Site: brandenburg
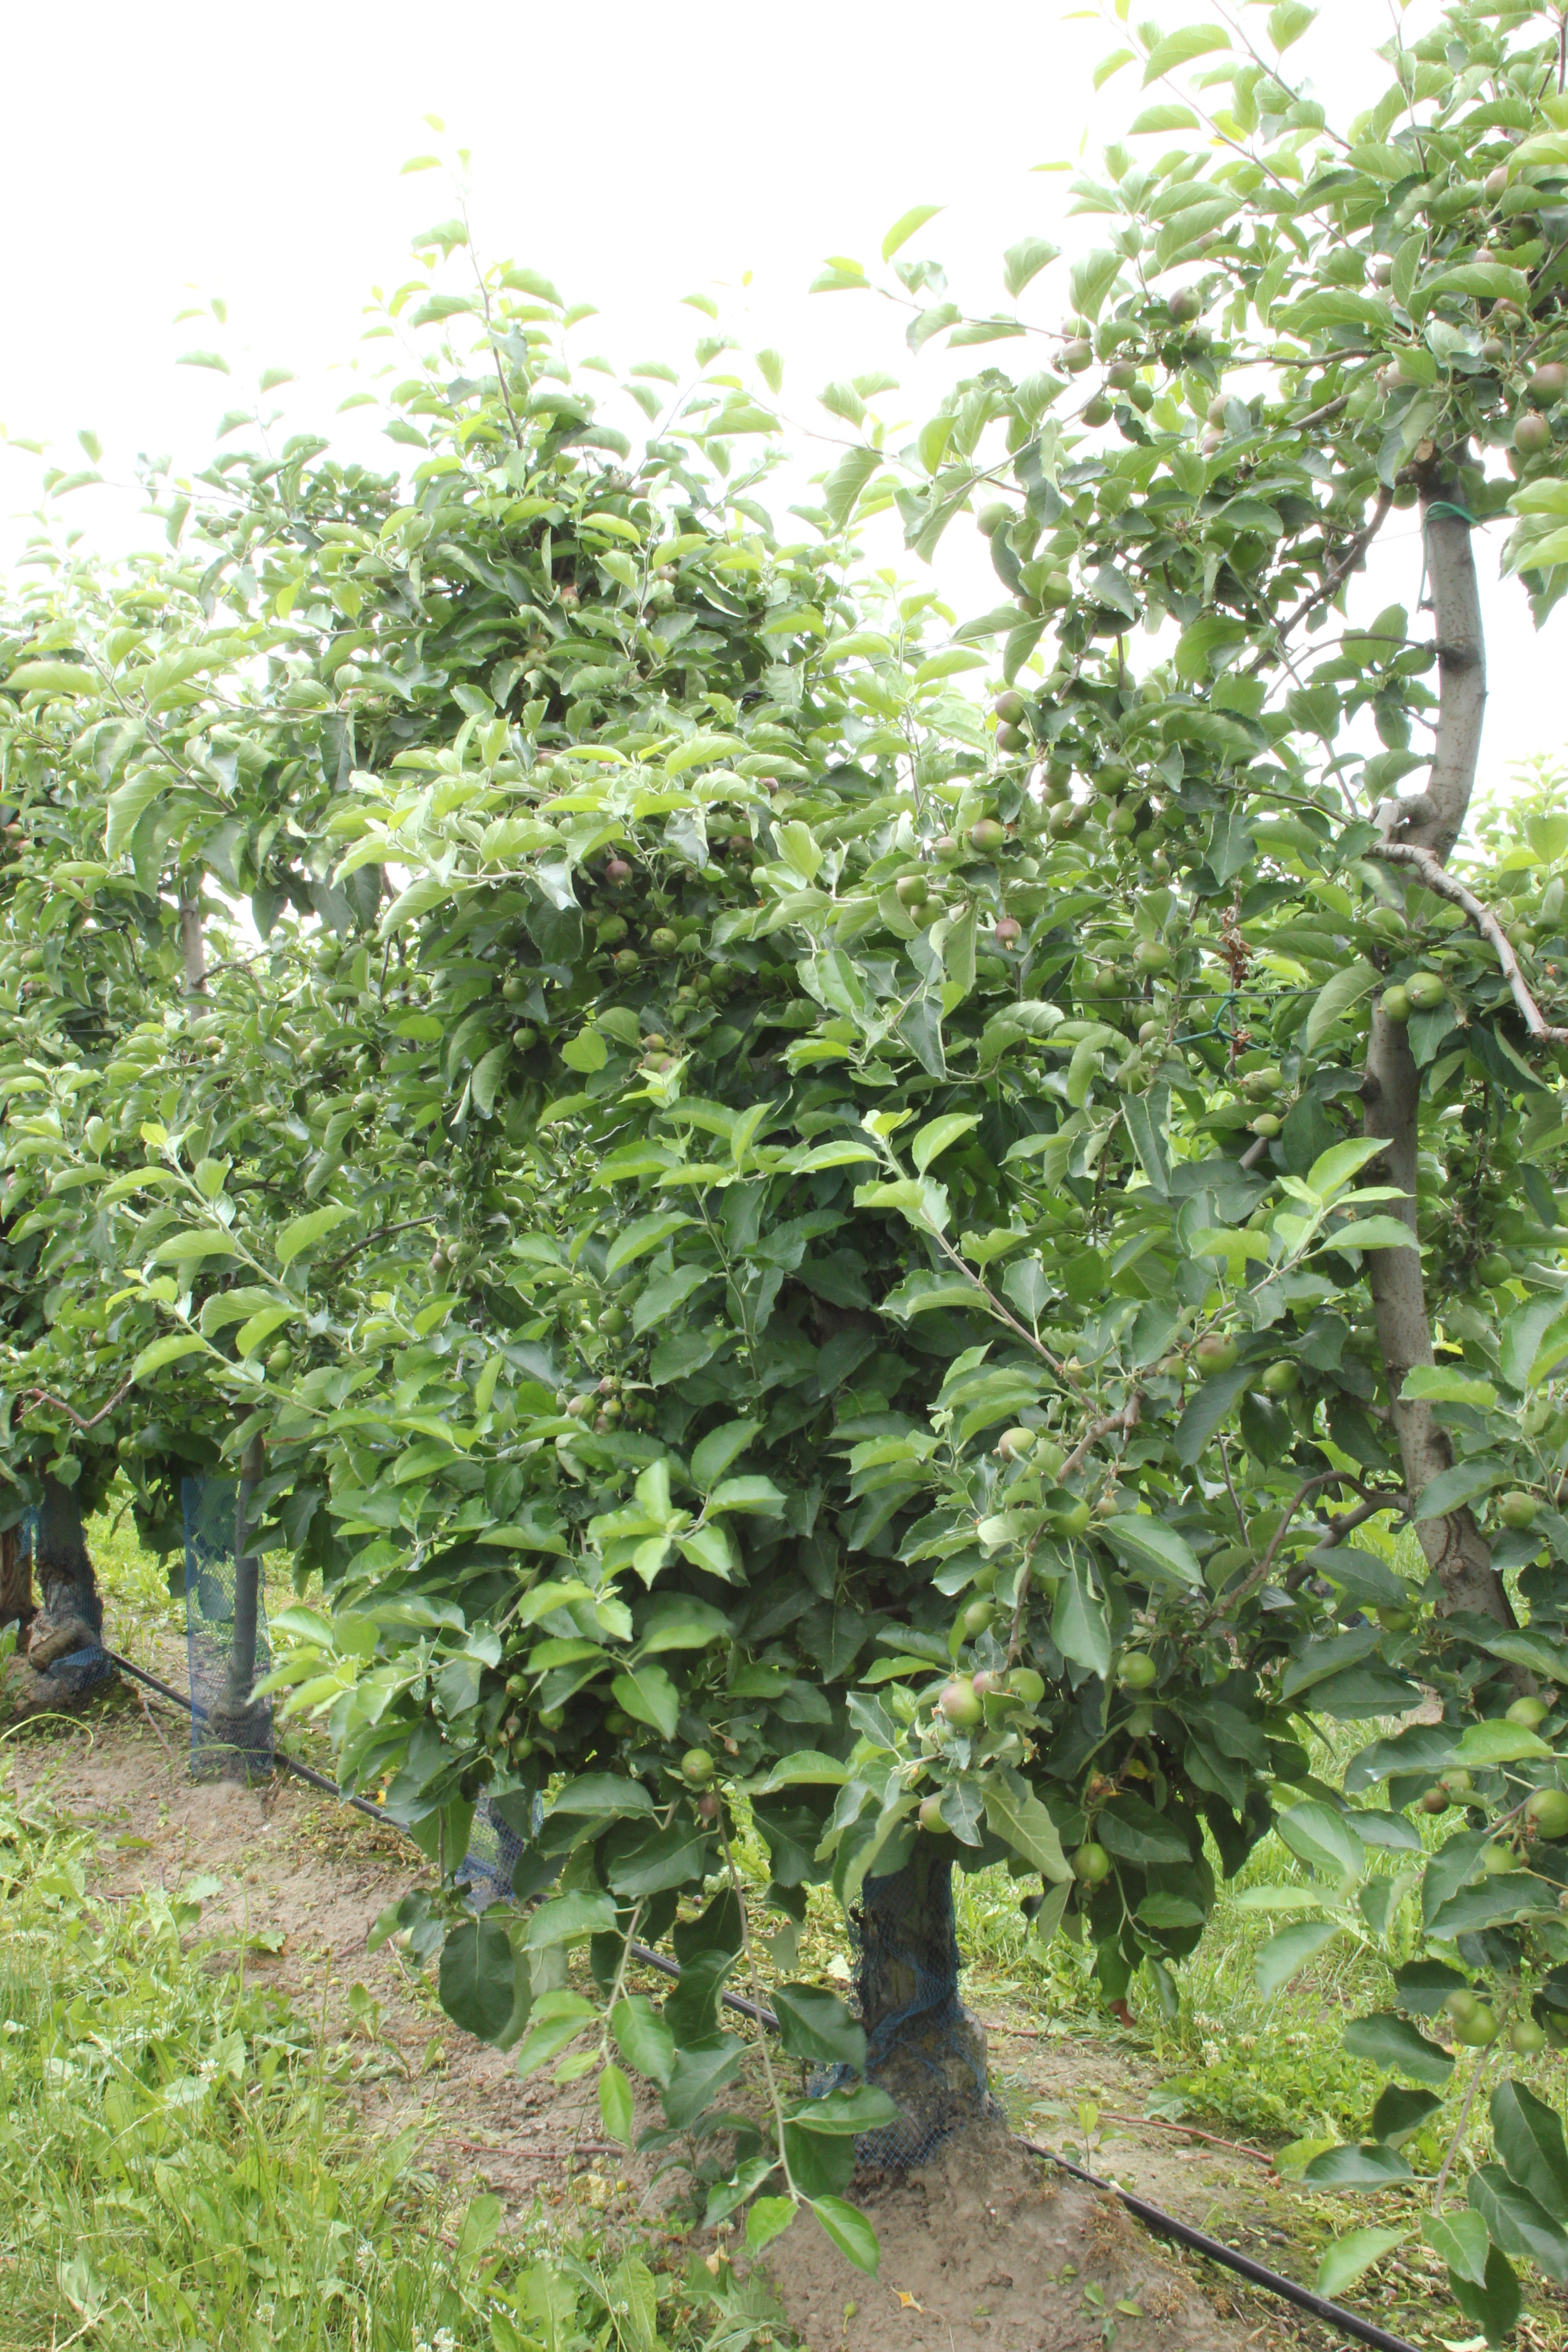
Growth stage (BBCH 73): Development of fruit